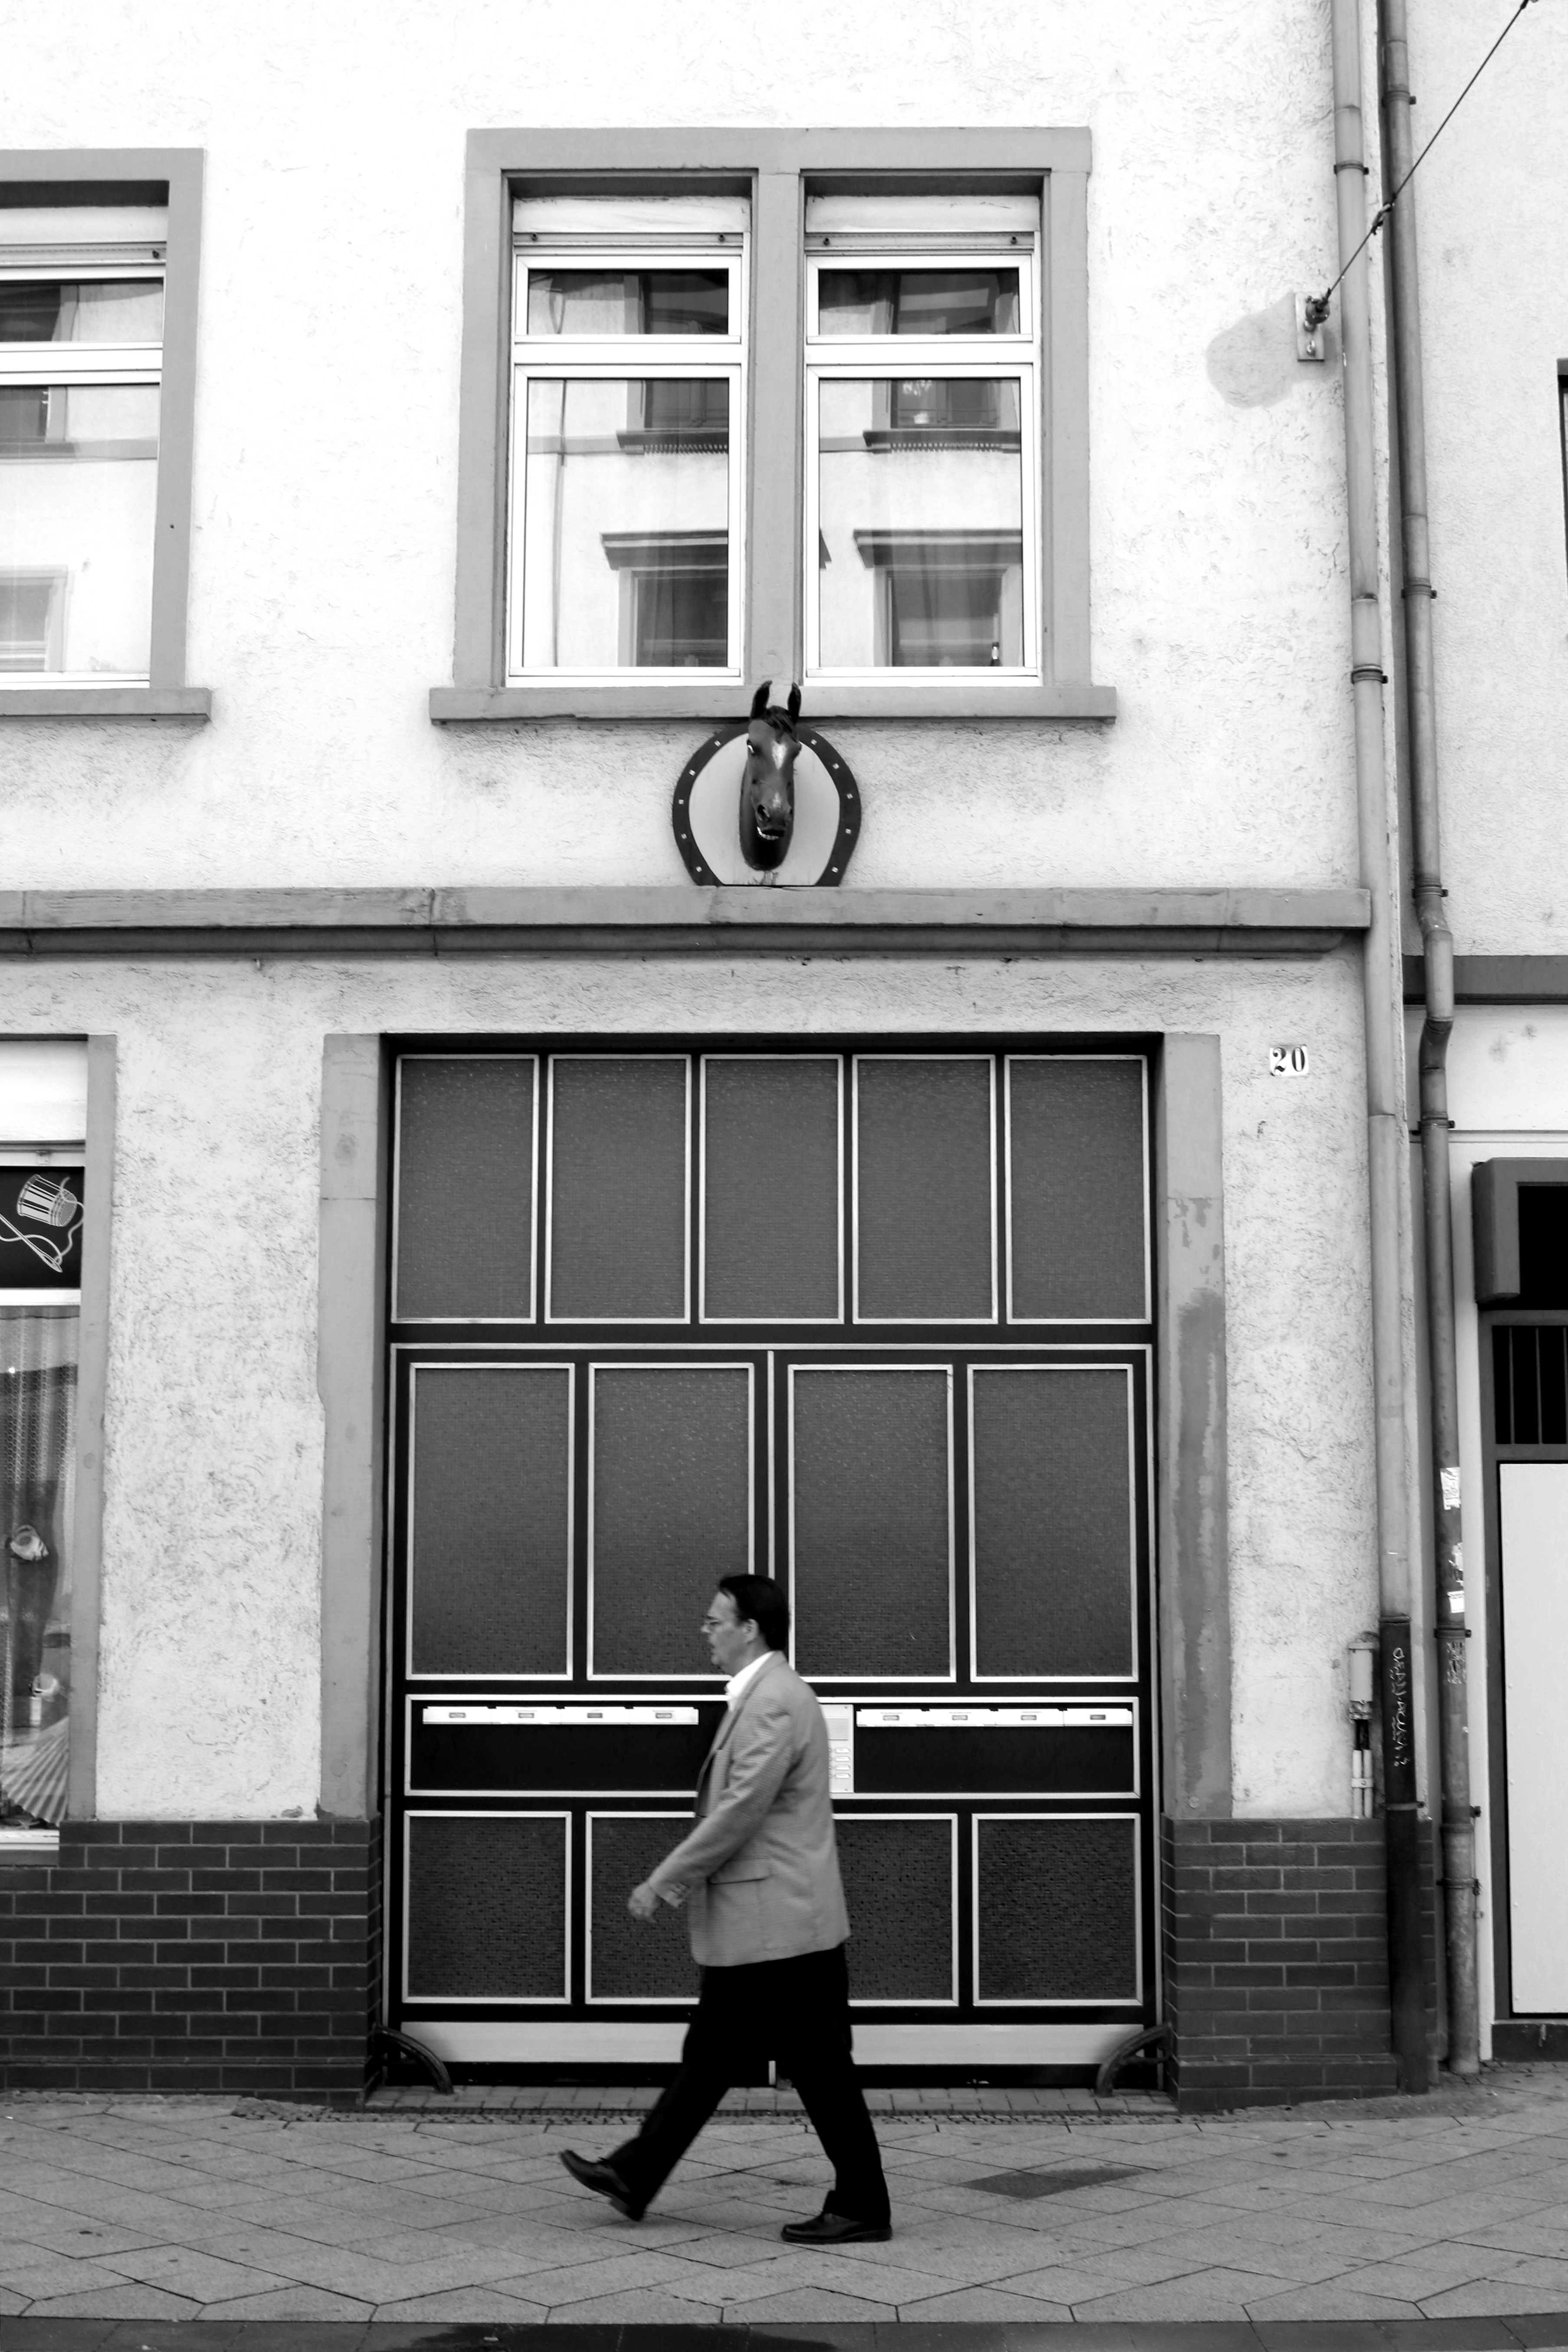
black and white, road, white, street, window, facade, heidelberg, black, monochrome, bw, blackandwhite, blackwhite, infrastructure, photograph, germany, alemania, allemagne, sw, schwarzweiss, schwarzweis, badenwrttemberg, shape, germania, kurpfalz, badenwurtemberg, schwarzweissfotografie, schwarzweisfotografie, monochrome photography